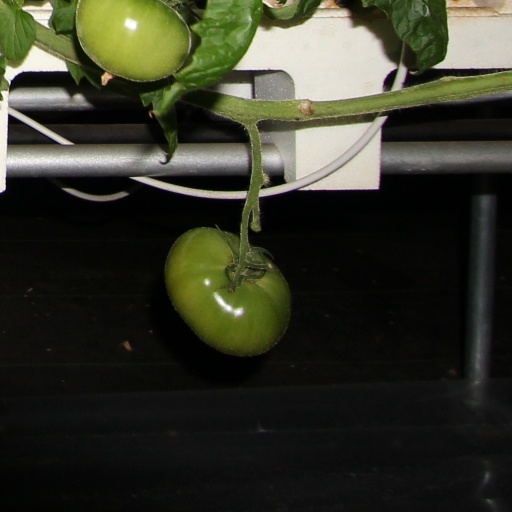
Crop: tomato